Subir Kumar Ghosh

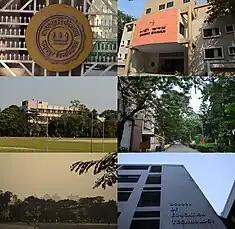
Jadavpur University

Born on 1 March 1932 in the Indian state of West Bengal, S. K. Ghosh graduated in science (BSc) from University of Kolkata and after completing a master's degree from the same institution, he joined his alma mater as a member of the faculty of geology in 1958. Simultaneously, enrolled at Presidency College, Kolkata for his doctoral studies under the guidance of Santosh Kumar Ray and secured a PhD working on the time-correlation of the structural and metamorphic histories of the terrain in Kuilapal village in Purulia District. Subsequently, he moved to Uppsala University where he worked under Hans Ramberg, a renowned geologist who would later lend his name to Rambergite mineral. He stayed with Ramberg for two years at the end of which period he received the degree of Filosofisk doktorgrad from Uppsala University in 1967 and returned to join Jadavpur University where he set up an experimental laboratory to continue his researches. He served the university till his superannuation in 1997 but continued his association post-retirement as an emeritus professor, an INSA senior scientist, and as an INSA honorary scientist. During this period, he also had a short stint in Sweden as a research associate for the Swedish National Programme for the Geodynamics Project.